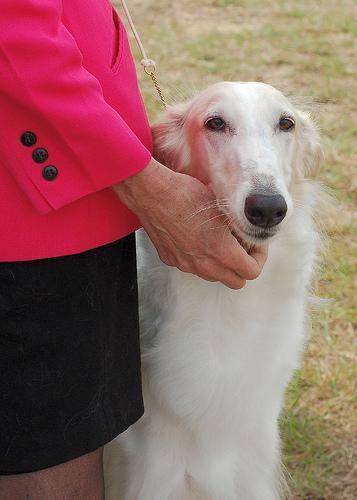
borzoi